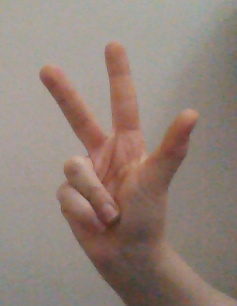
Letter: al